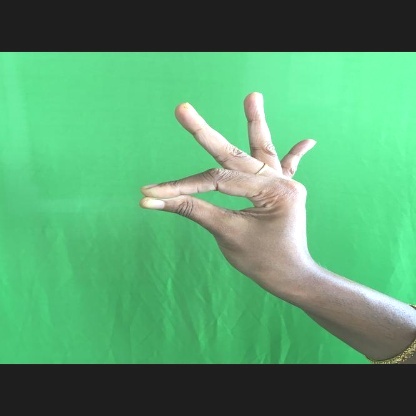
Mudra: Hamsasyam